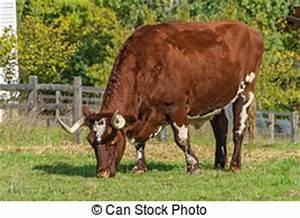
cow